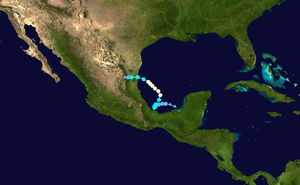
La saison 2013 des ouragans débute officiellement le 1ᵉʳ juin 2013 pour se terminer le 30 novembre 2013, selon la définition de l'Organisation météorologique mondiale. Le premier système dépressionnaire se développe le 5 juin, atteint la Big Bend Coast le 6 juin, et devient cyclone post-tropical le 7 juin depuis un front froid. Le premier ouragan, Humberto, n'a atteint ce niveau que le 11 septembre, soit l'un des plus tardifs premiers ouragans d'une saison cyclonique dans l'Atlantique nord. La saison, très moyenne en nombre de systèmes, ne compte qu'un seul autre ouragan et son énergie cumulative est particulièrement basse aux alentours de 33 alors que la moyenne constatée d'une saison entre 1981 et 2010 est de 104.
L’ouragan Ingrid est le dixième système tropical de la saison cyclonique 2013 dans l'océan Atlantique nord, le neuvième à recevoir un nom et seulement le second à avoir atteint le niveau d'ouragan. De catégorie 1 sur l'échelle de Saffir-Simpson, il s'est développé dans la baie de Campêche mais a touché la côte est du Mexique près de La Pesca, État de Tamaulipas, comme une tempête tropicale. Il a fait d'importants dommages et causé la mort de 23 personnes. De plus, il s'est produit en même temps que l'ouragan Manuel frappait la côte ouest du Mexique, causant l'état d'urgence sur une bonne partie du pays. Les noms Manuel et Ingrid furent retirés des listes futures à la suite des pertes encourues.